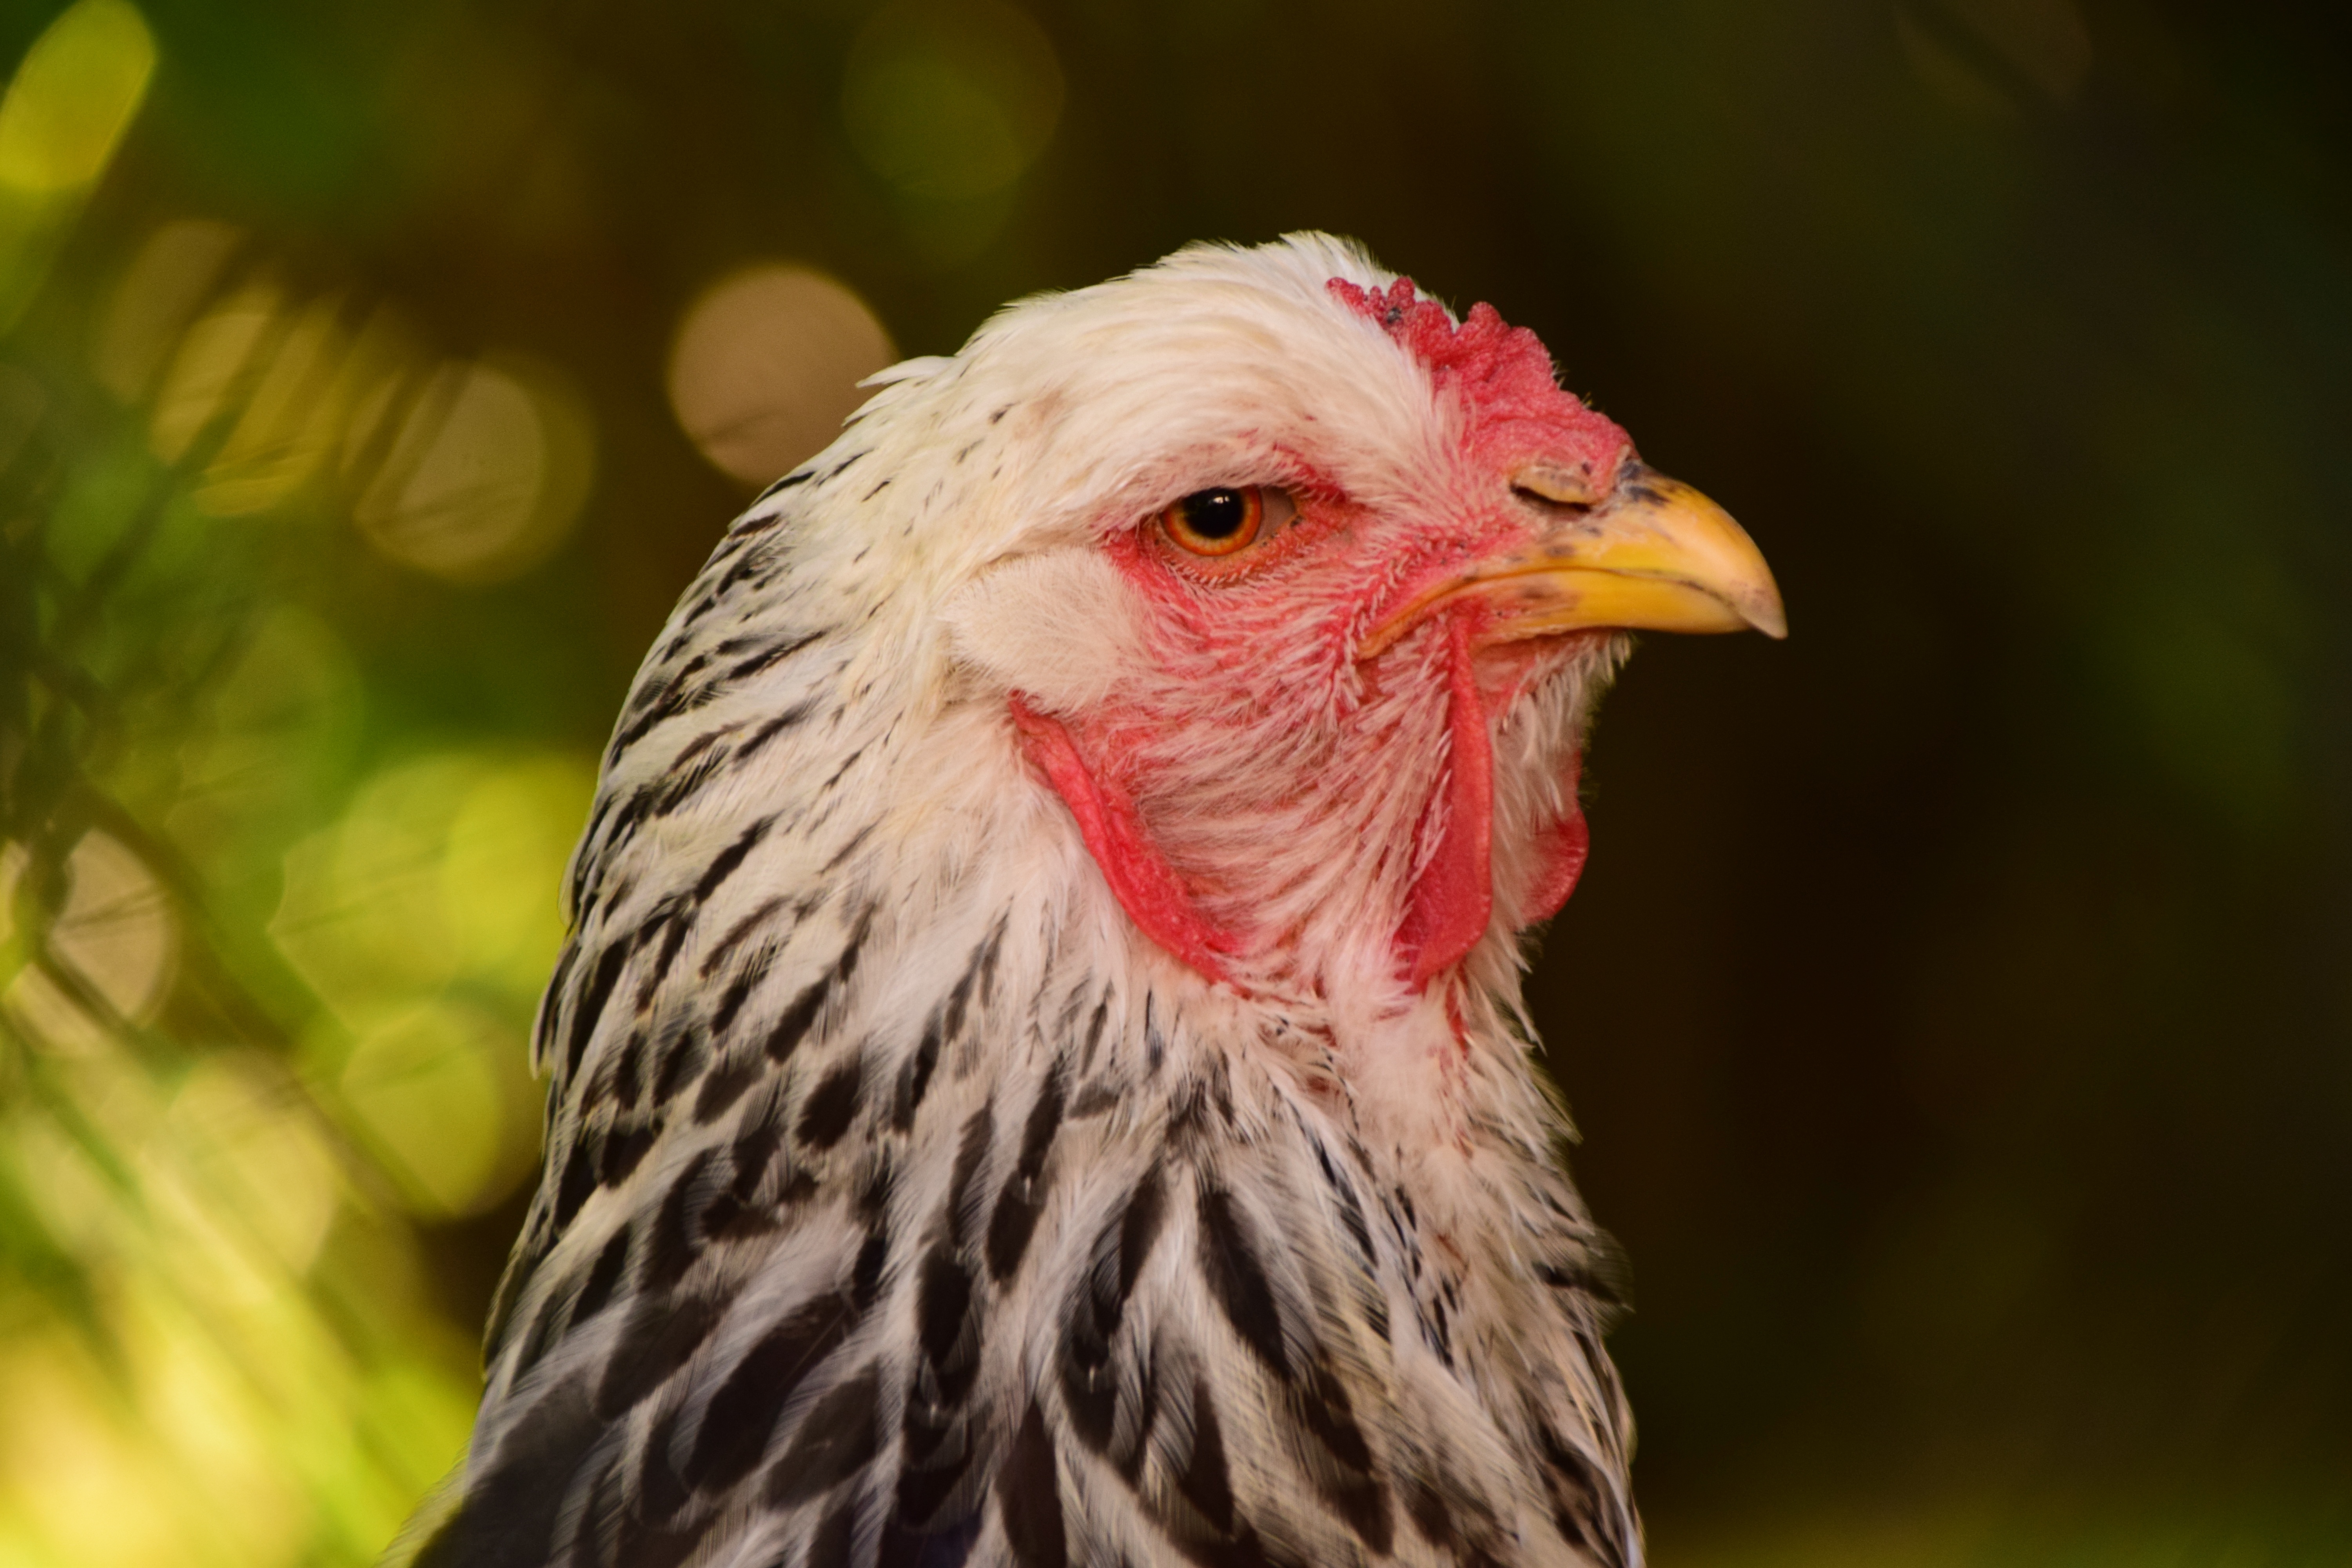
bird, wing, view, beak, agriculture, close, chicken, fowl, fauna, poultry, close up, galliformes, head, vertebrate, finch, hahn, attention, phasianidae, comb, free running